Answer in natural language. Considering the relative positions, where is white flared lampshade, black twisted base with respect to Doorway? Choose between the following options: below or above
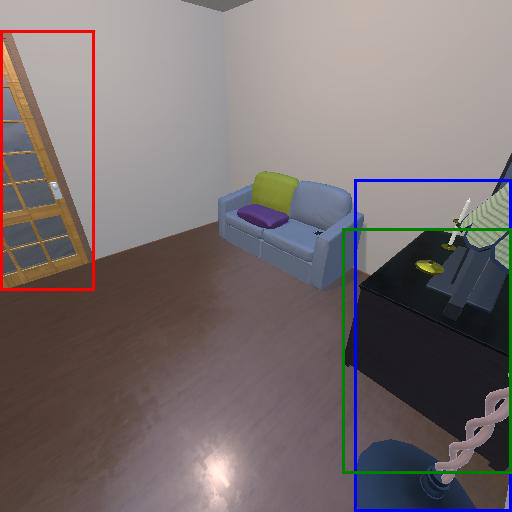
<answer>below</answer>